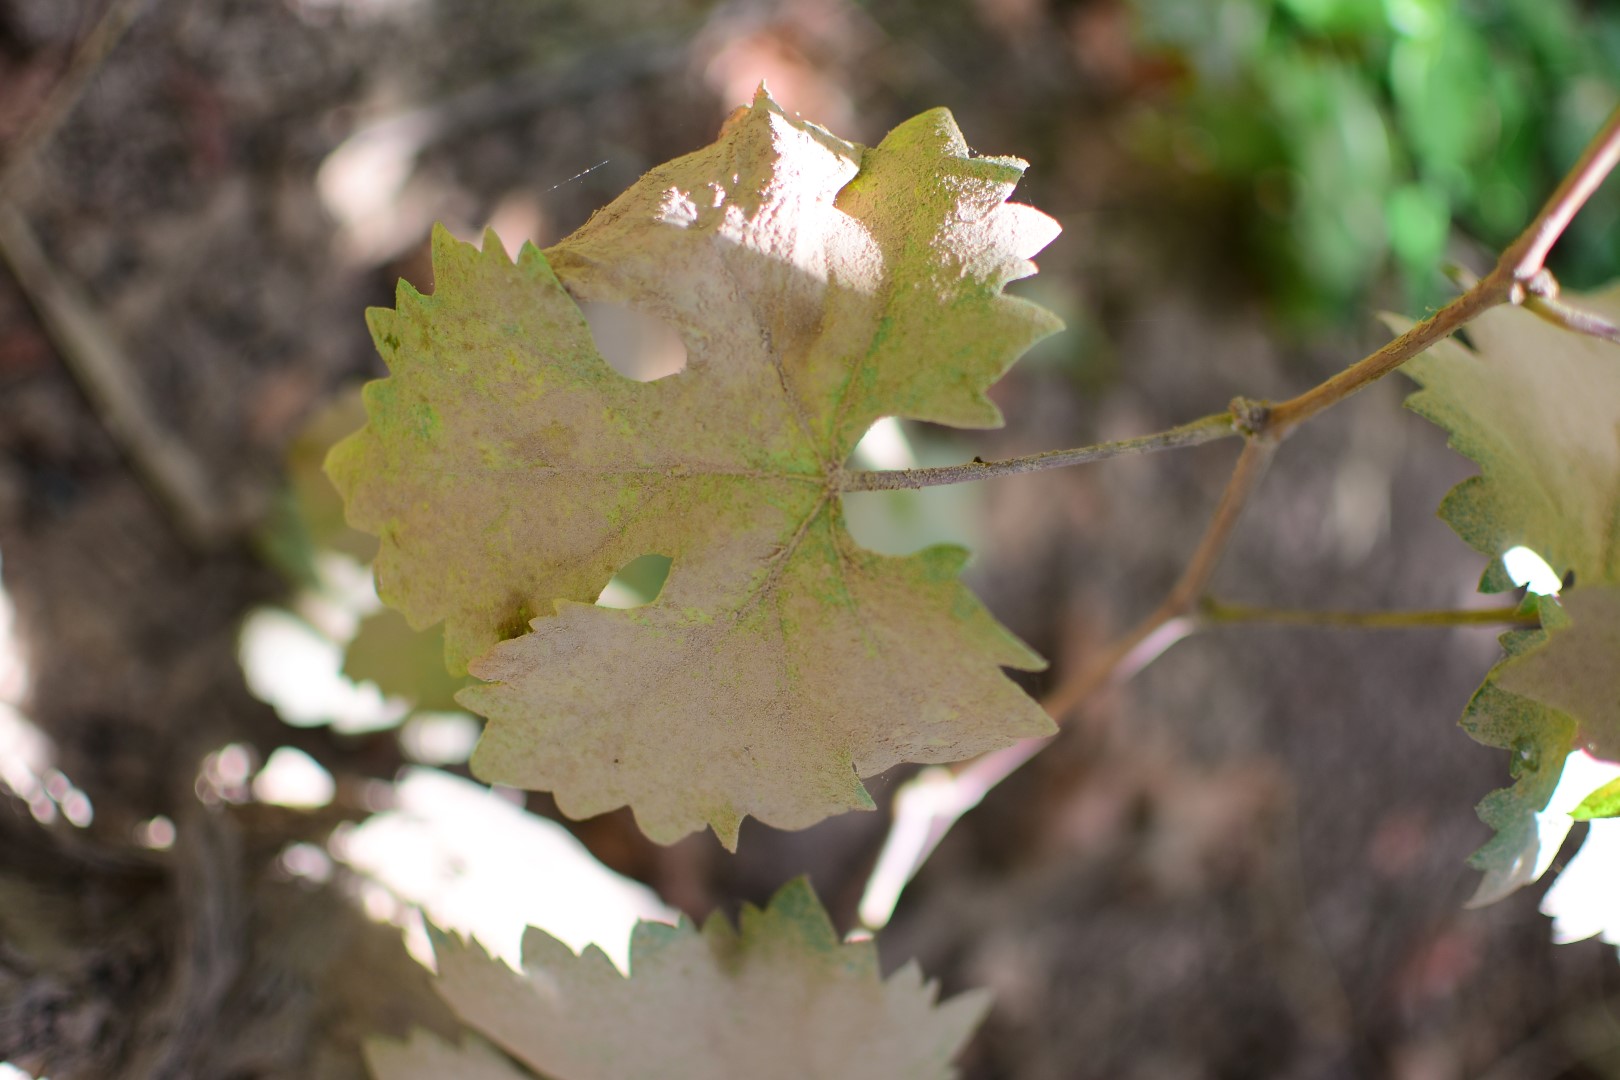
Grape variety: Shdah